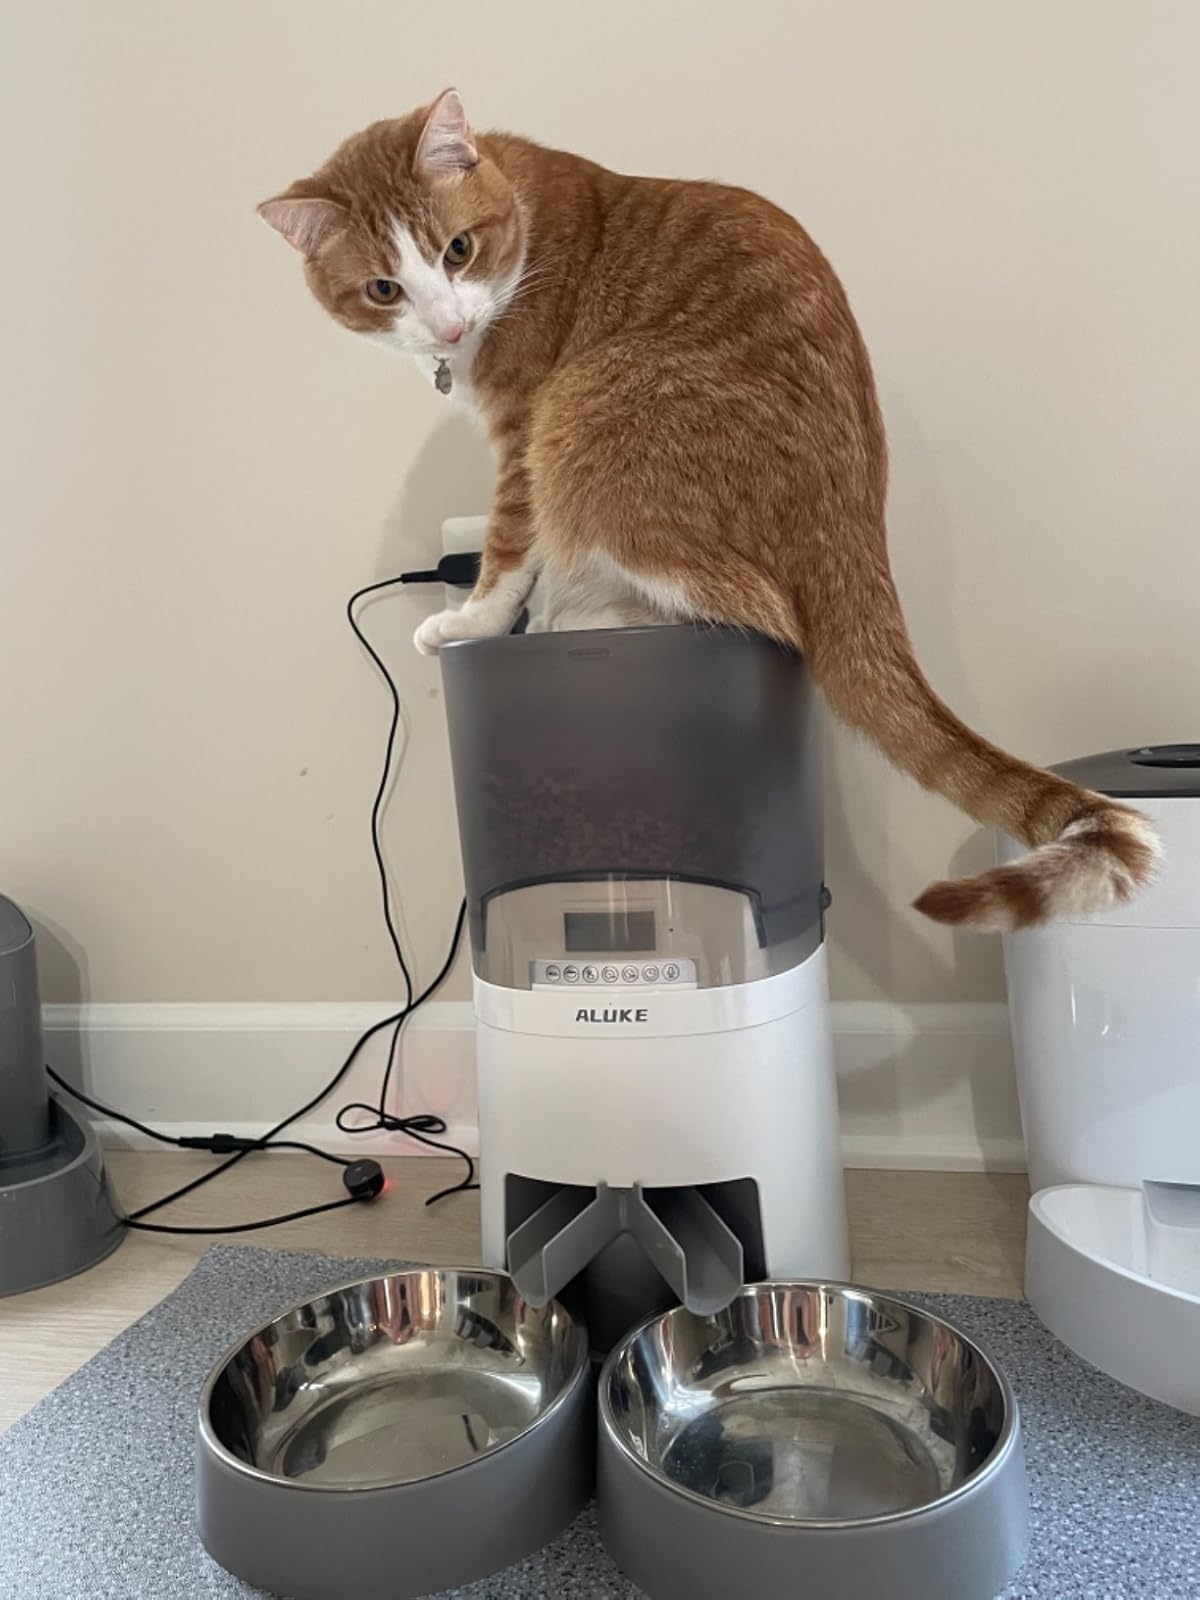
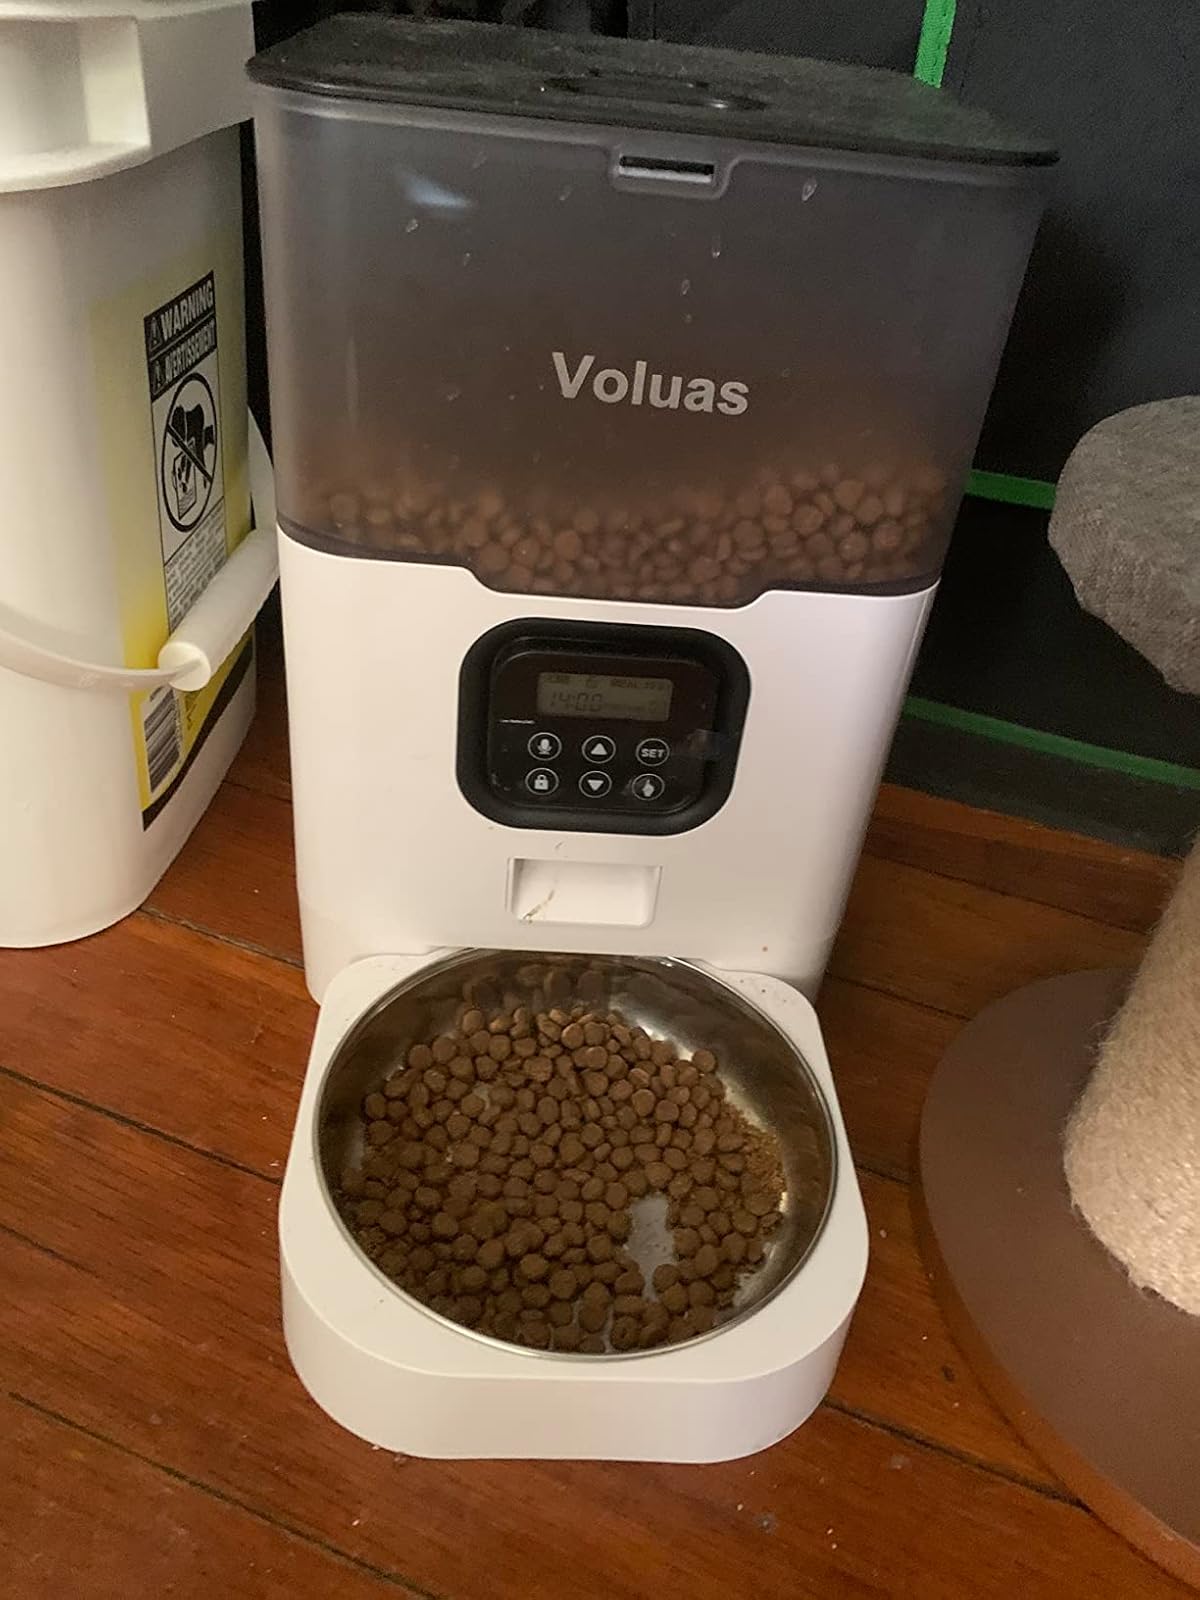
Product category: items_feeder
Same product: no